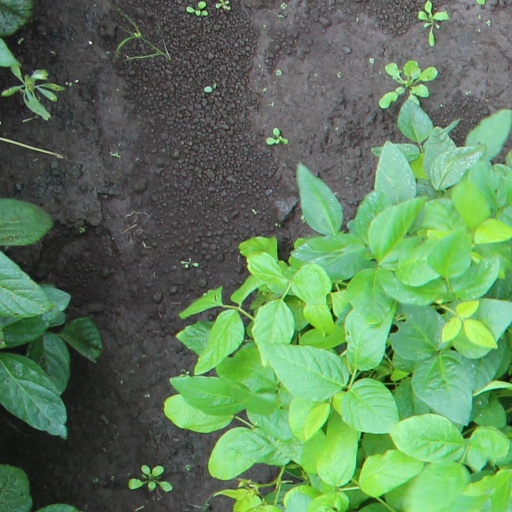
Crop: soybean